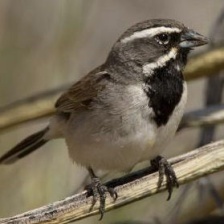
Species: BLACK-THROATED SPARROW
Scientific name: AMPHISPIZA BILINEATA